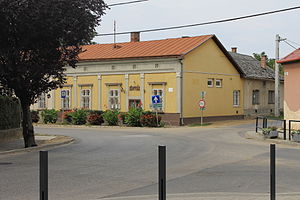
Balkány / Billedgalleri
Balkány er en landsby i Ungarn med beliggenhed i Szabolcs-Szatmár-Bereg-provinsen nær Nyíregyháza.